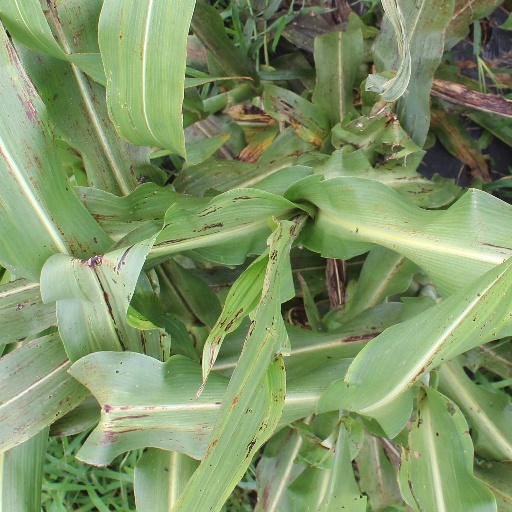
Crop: sorghum